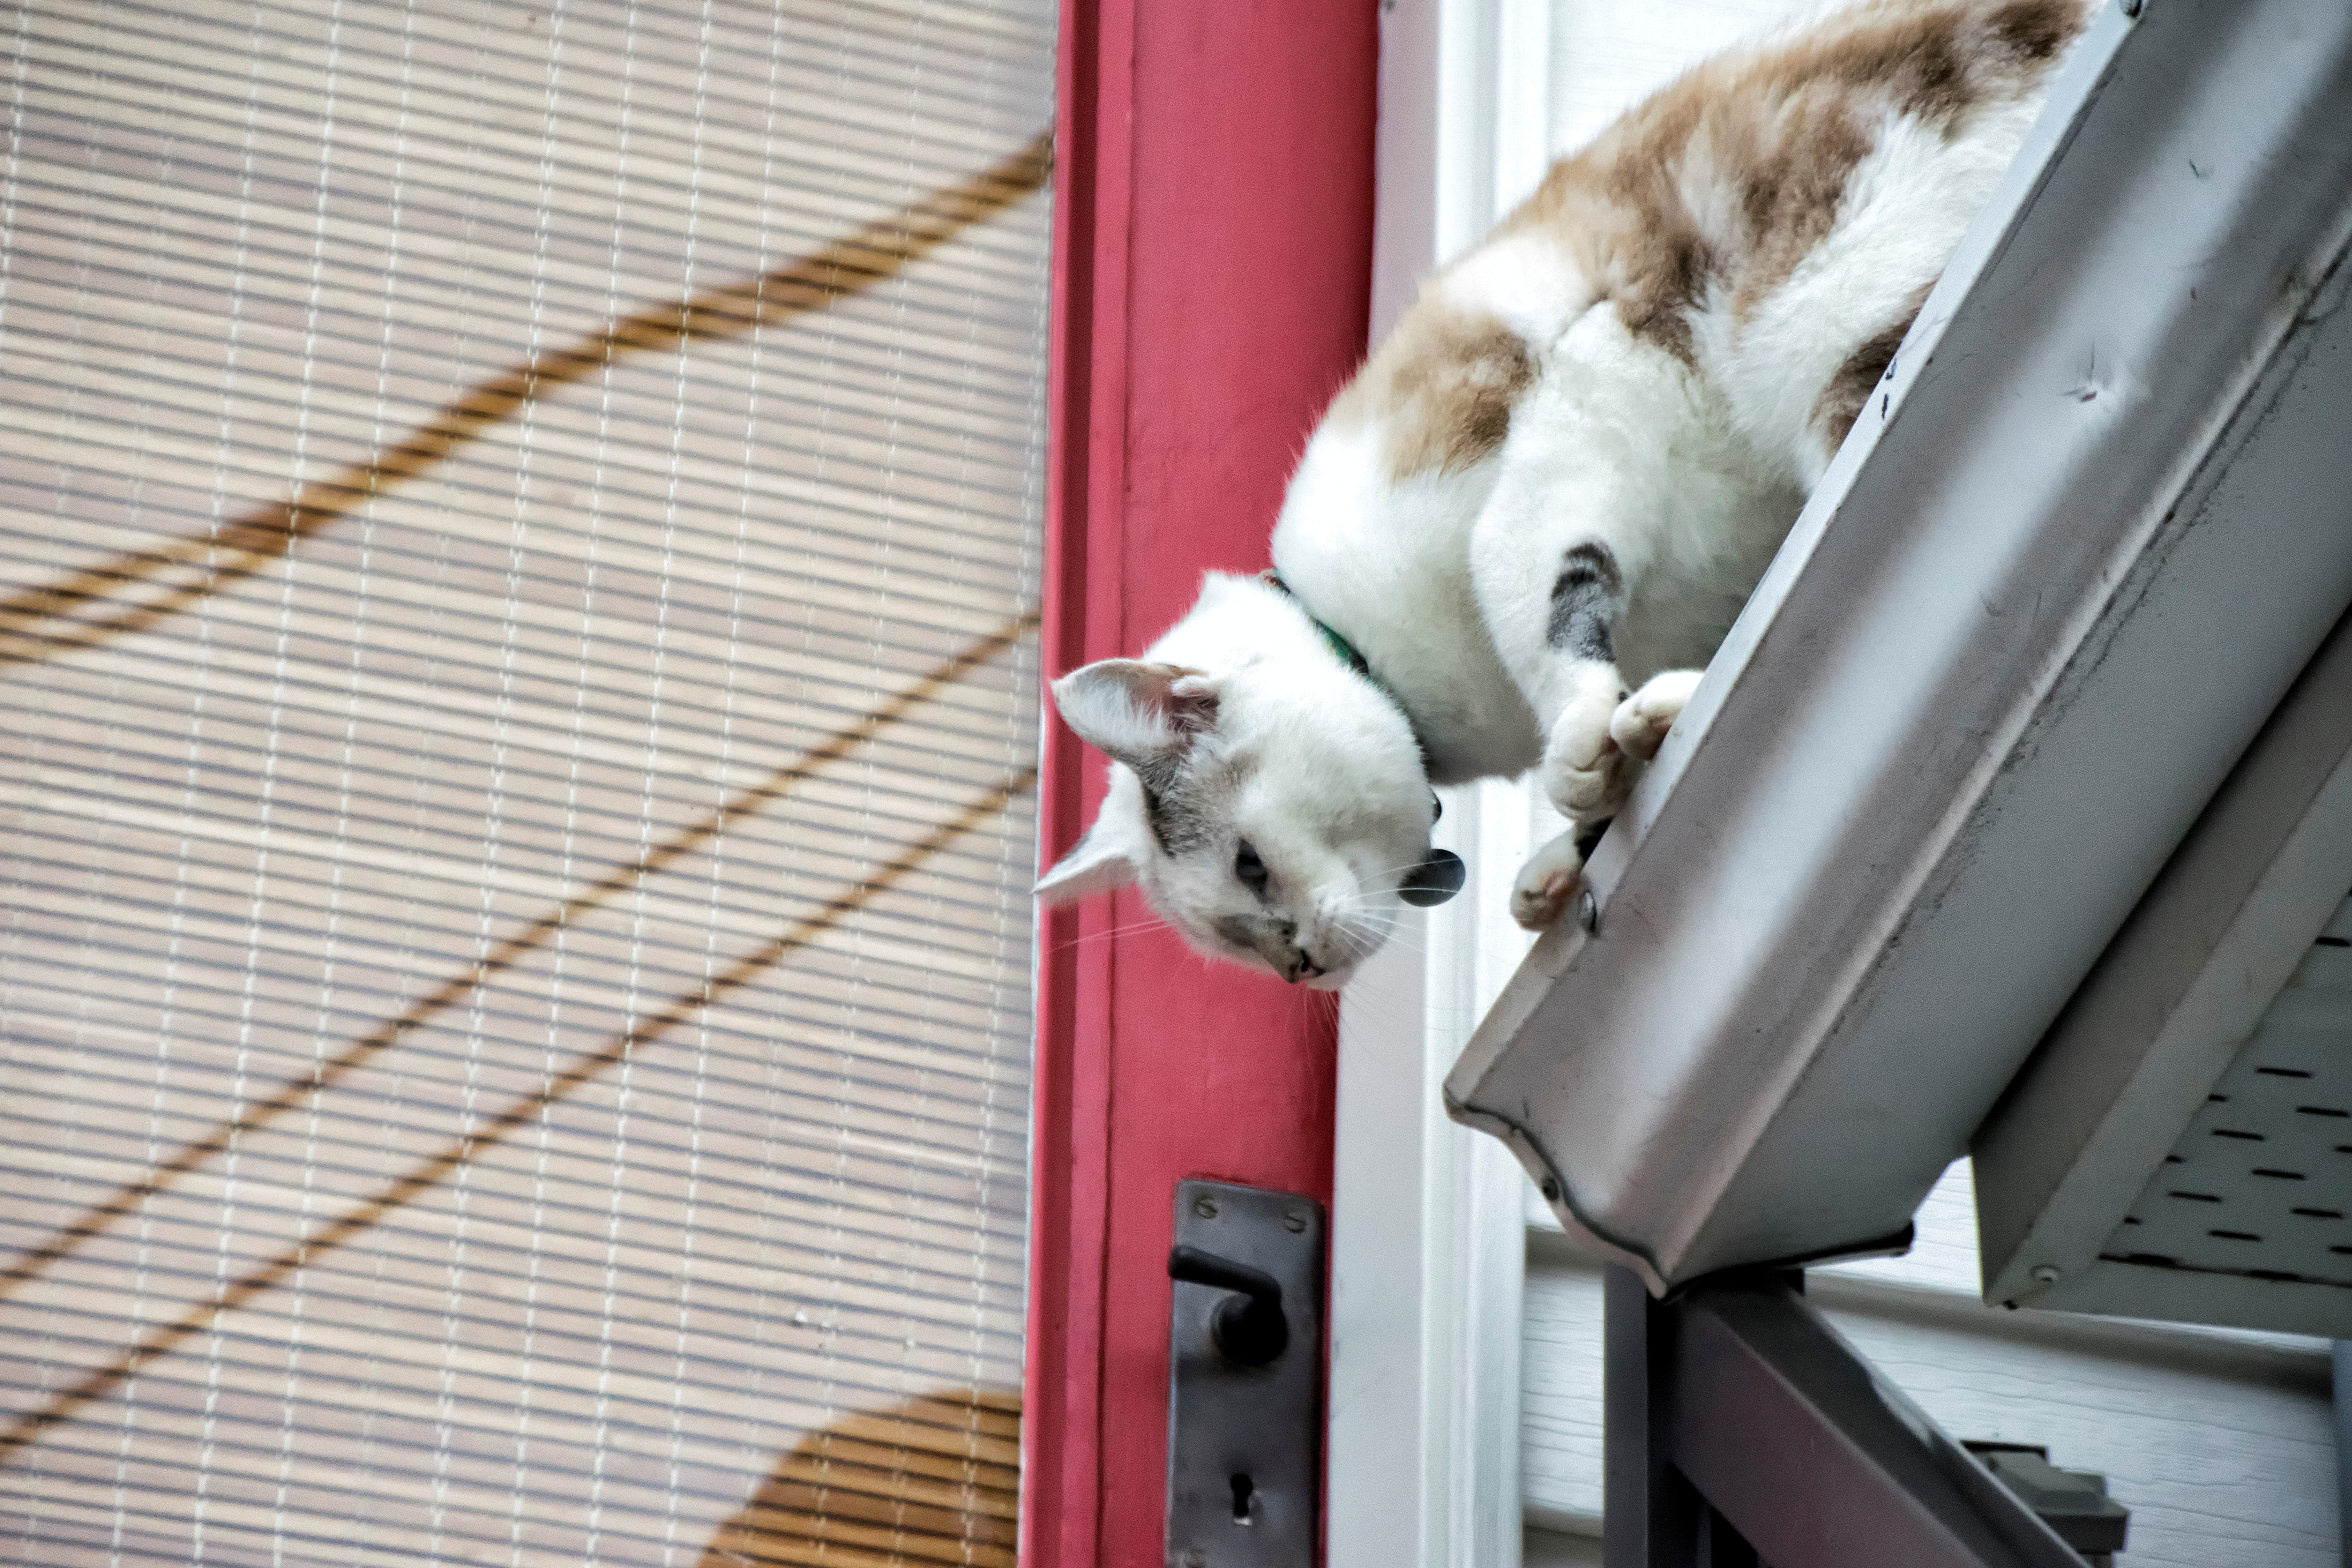
cat, mammal, canada, chat, quebec, sherbrooke, animal shelter, dog like mammal